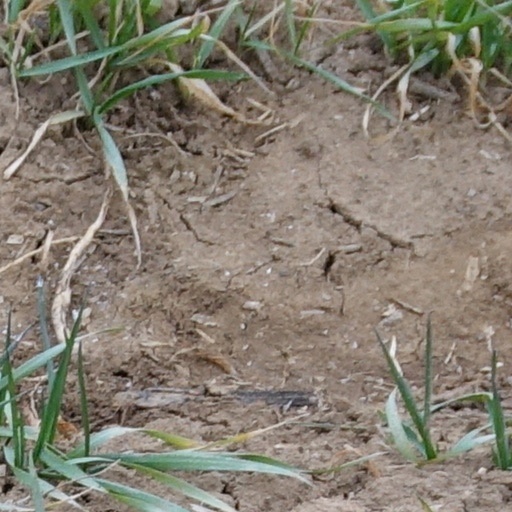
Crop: wheat